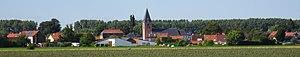
Leers-Nord
Leers-Nord [lɛʁsnɔːʁ] est une section de la commune belge d'Estaimpuis située en Wallonie picarde et en Flandre romane dans la province de Hainaut.